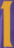
Number: 1